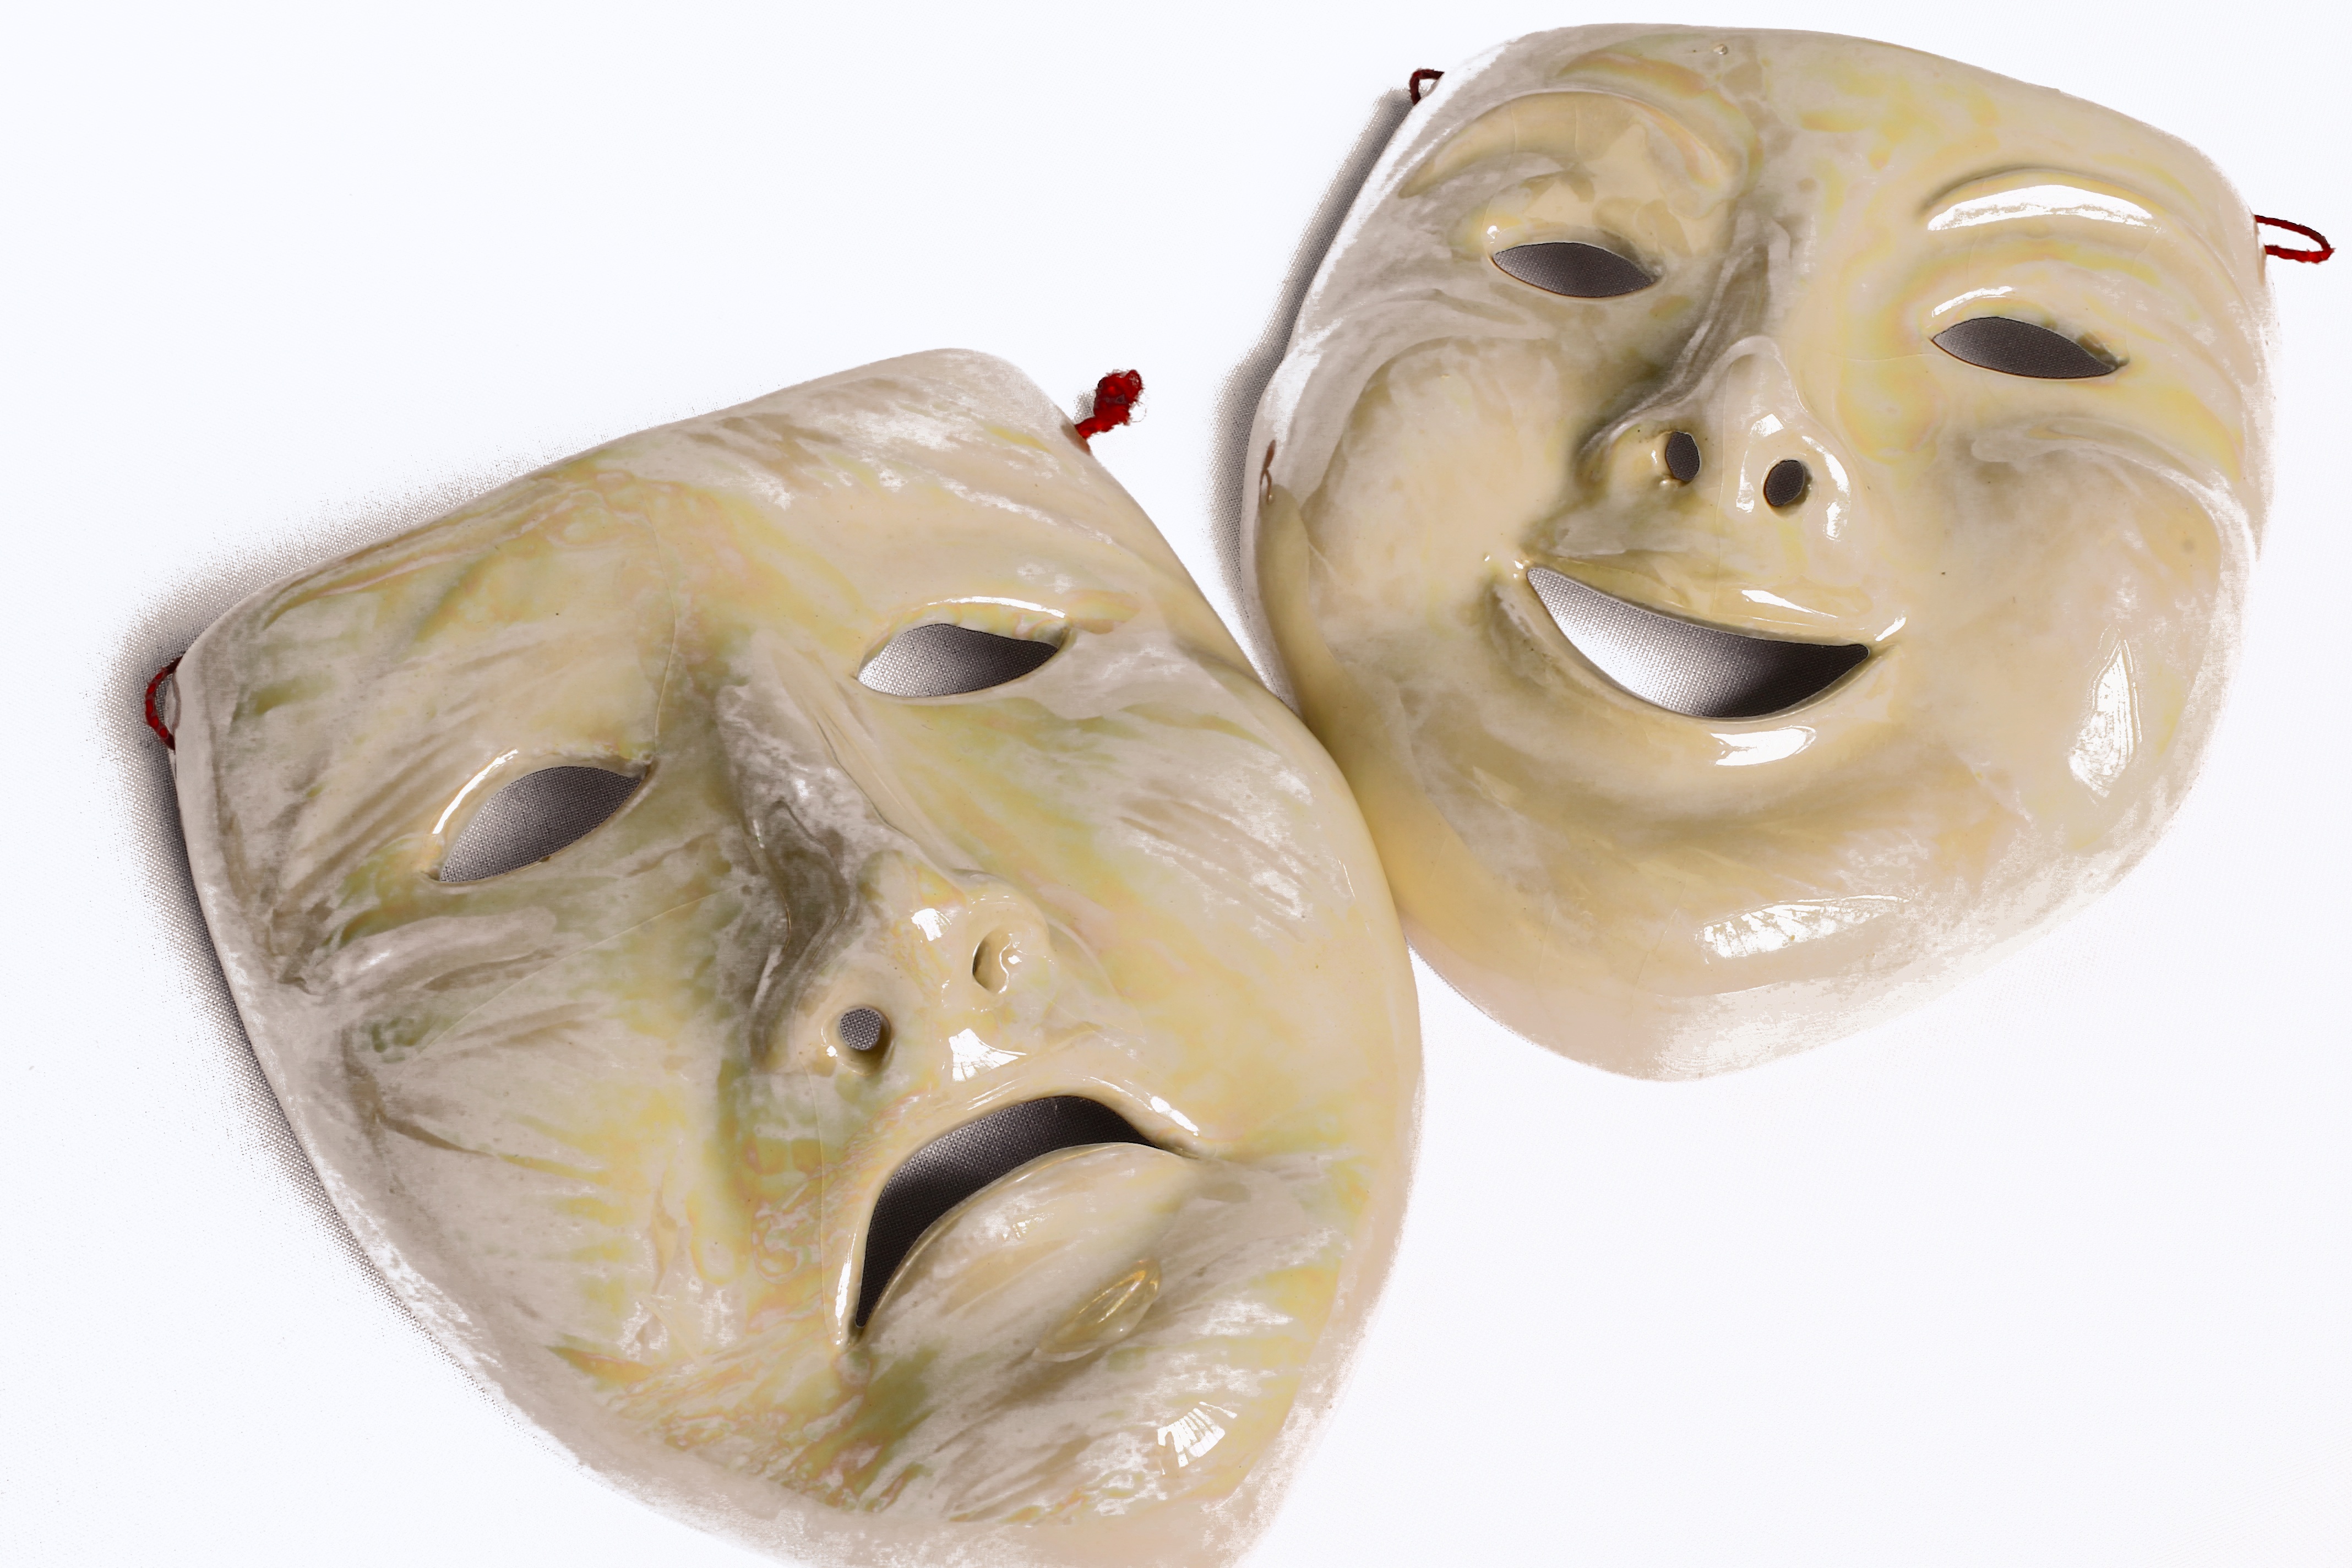
carnival, ceramic, bone, sculpture, art, head, organ, masks, carving, porcelain, costume, tooth, feelings, jaw, state of mind, joy and sorrow